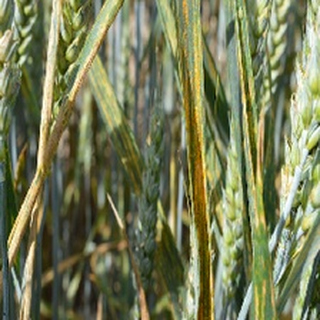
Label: wheat_yellow_rust